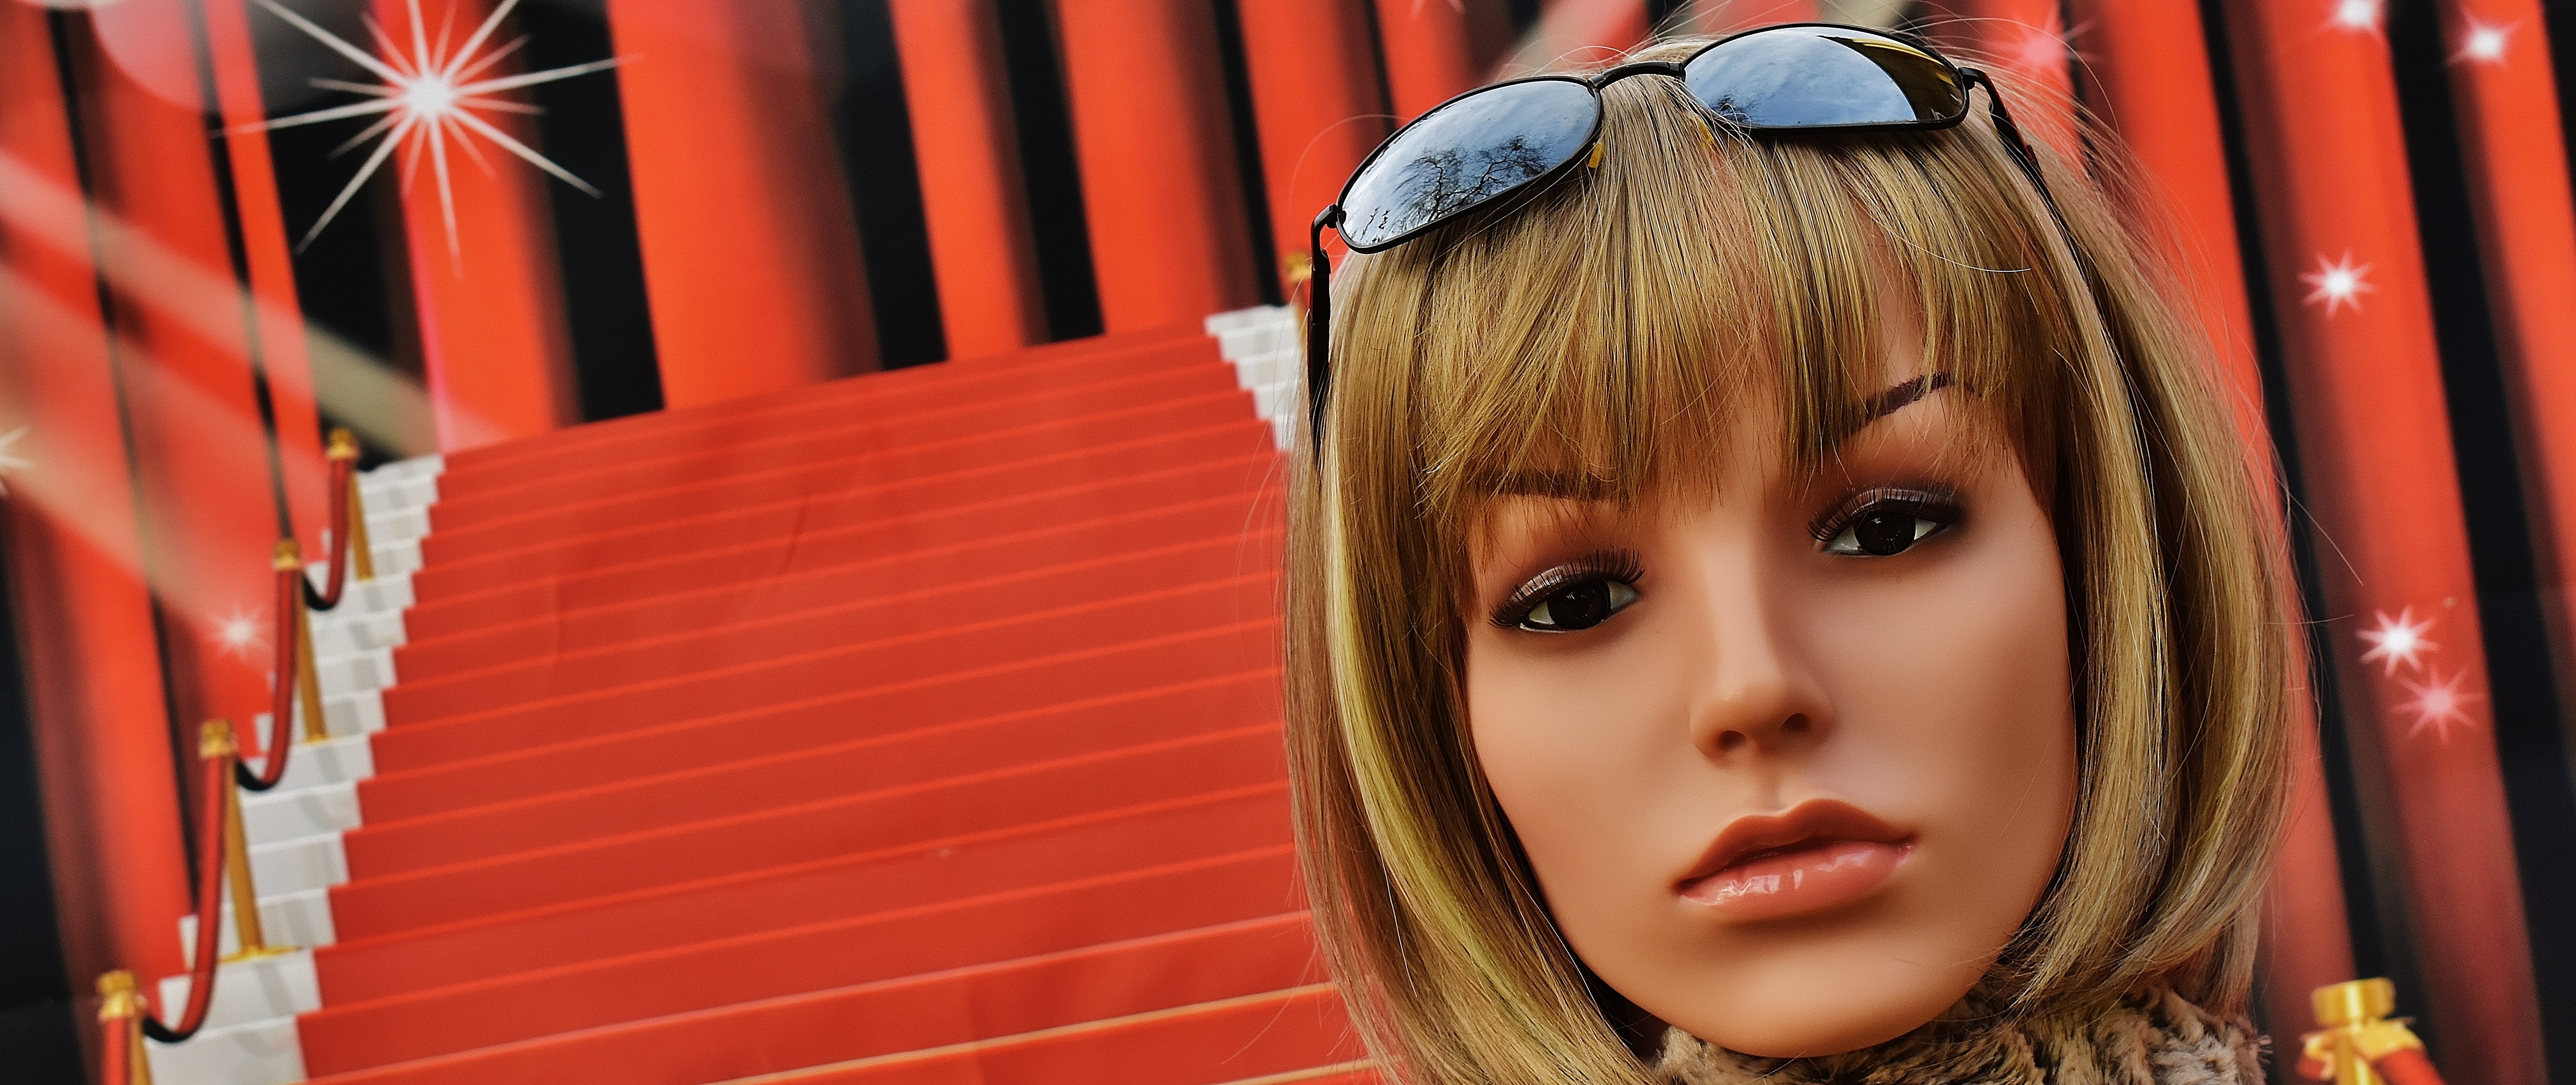
girl, woman, photography, star, female, portrait, model, young, spring, red, color, romantic, child, fashion, mannequin, face, doll, eyes, shooting, figure, stairs, sunglasses, eye, head, skin, beauty, pretty, organ, dreamy, display dummy, femininity, female model, melted, attractive, wig head, dekokopf, young woman, celebrity, glamour, chic, red carpet